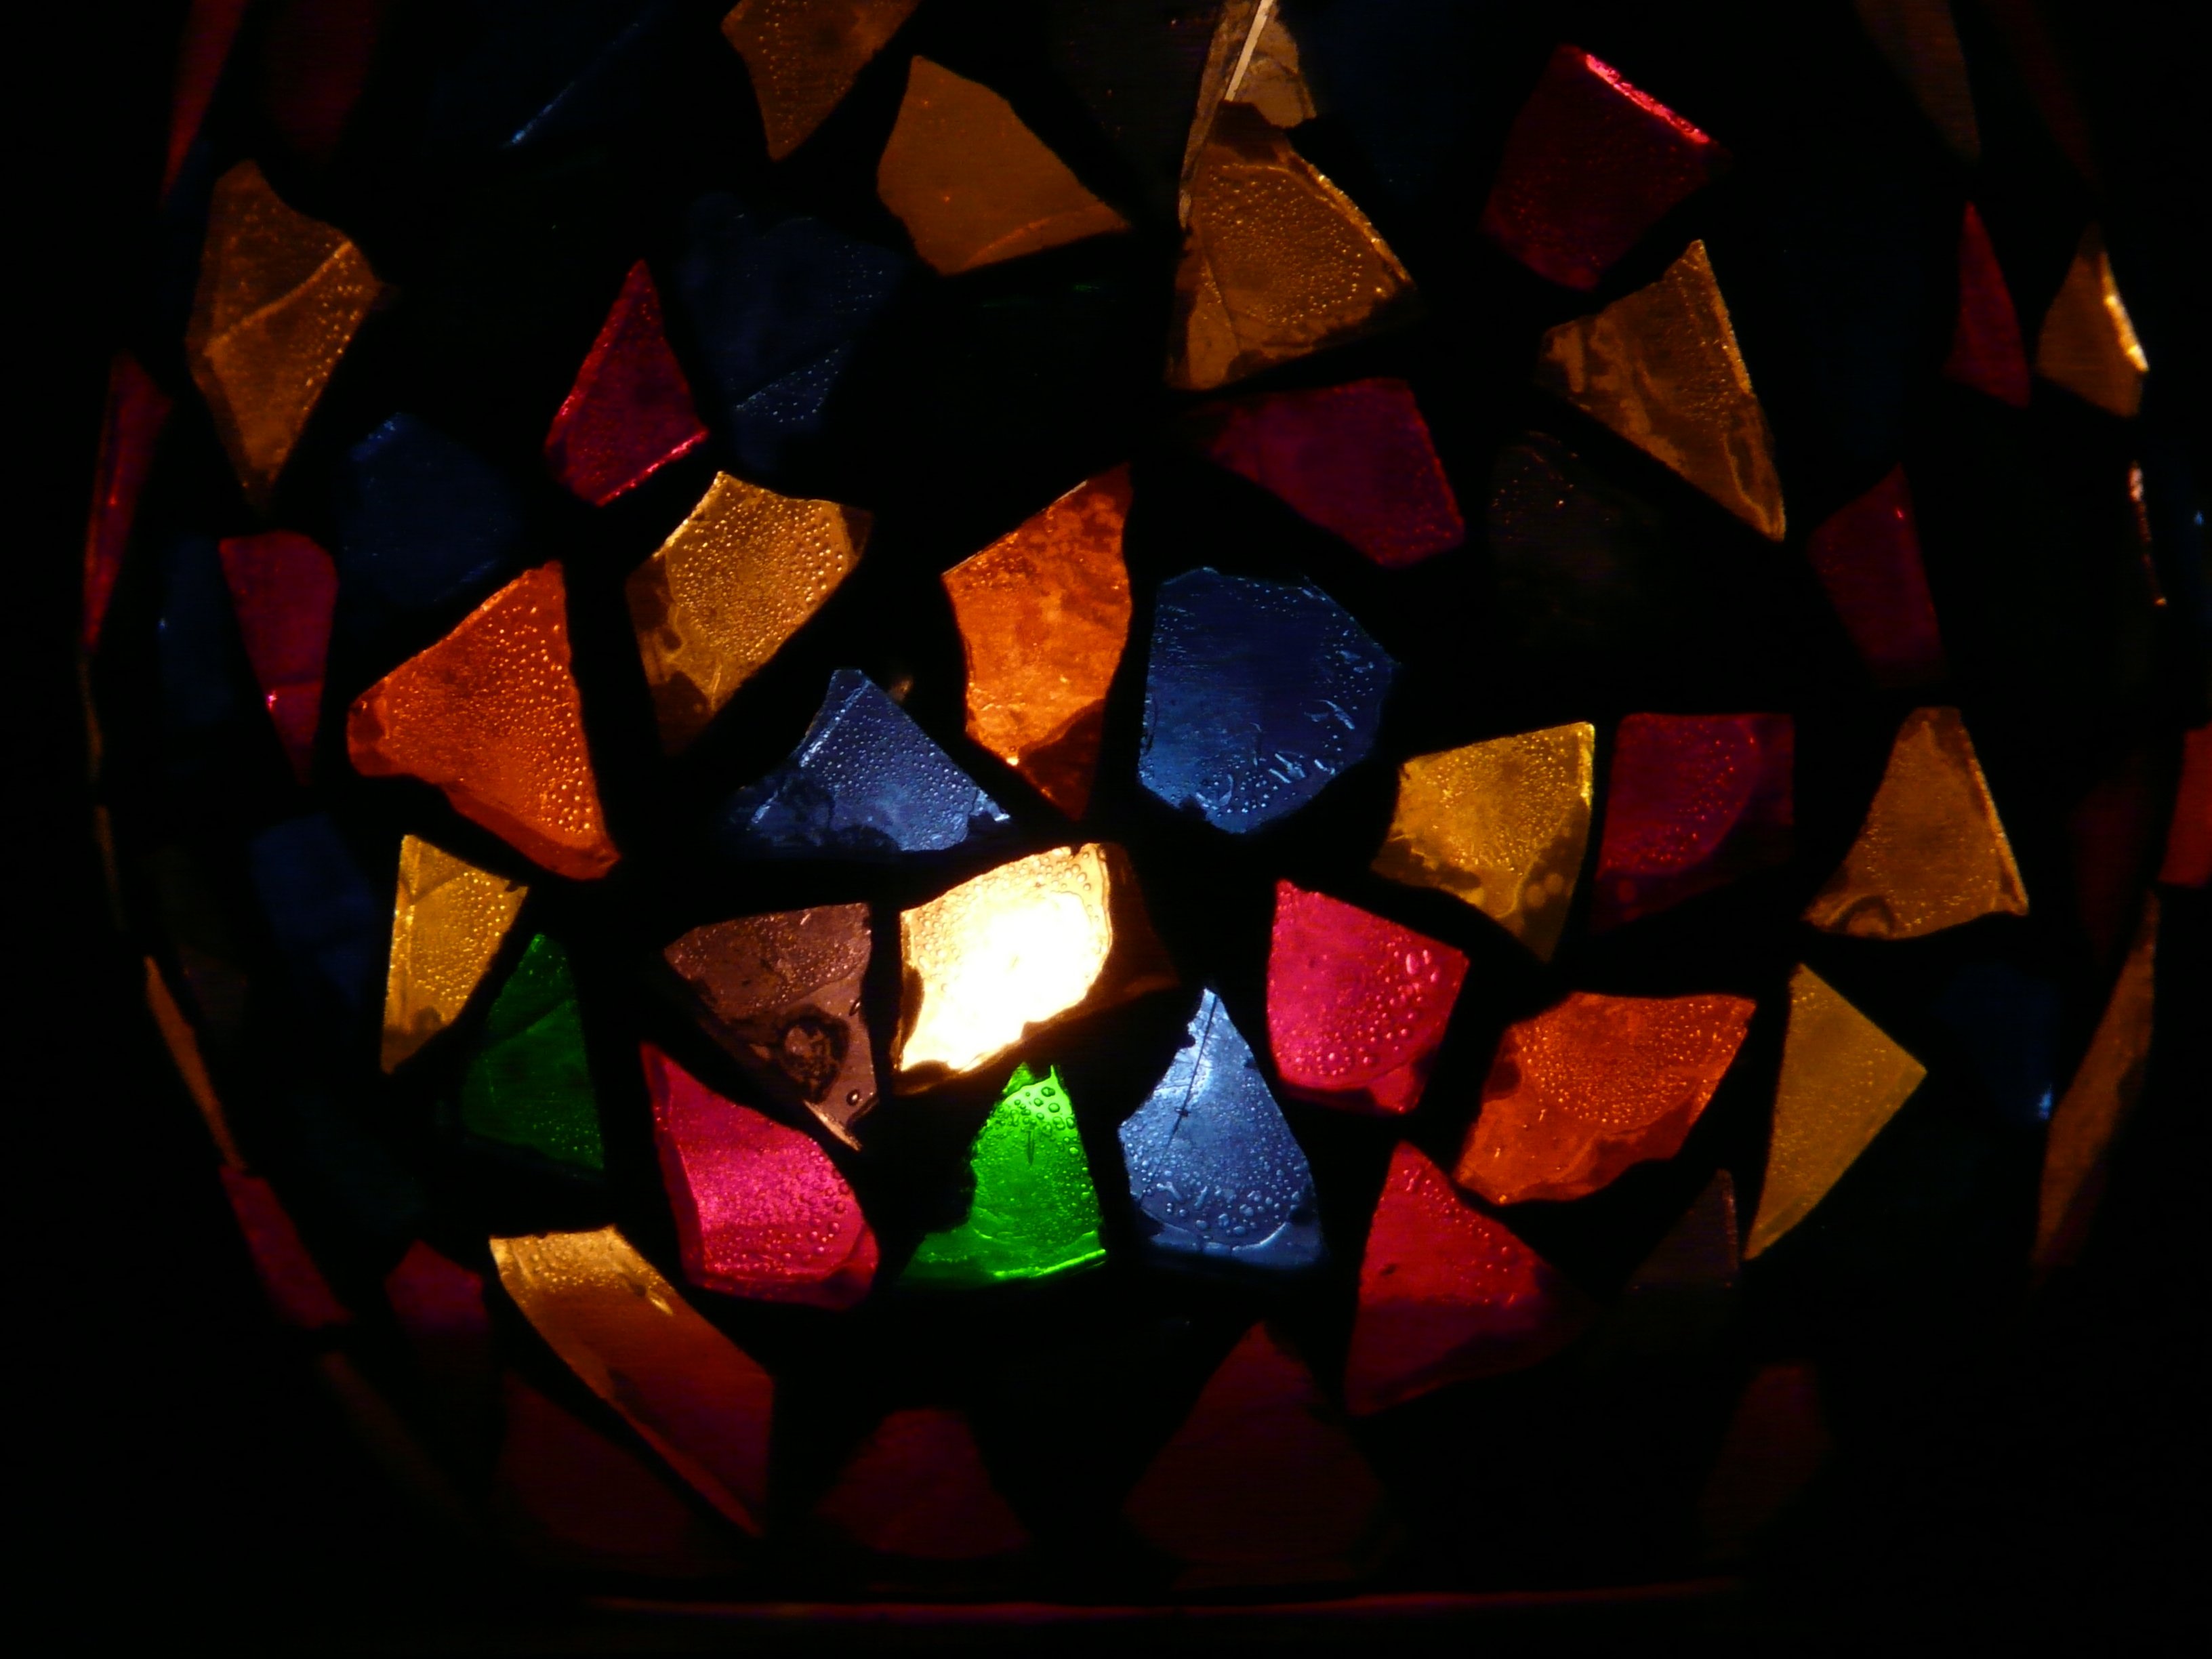
light, flower, petal, glass, evening, red, color, darkness, colorful, candle, christmas, lighting, material, circle, advent, art, shape, shimmer, seem, macro photography, windlight